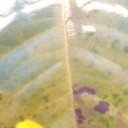
Label: Cerscospora